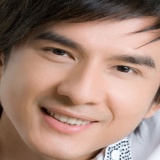
ca sĩ Đan Trường